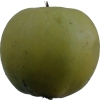
Label: Apple 13